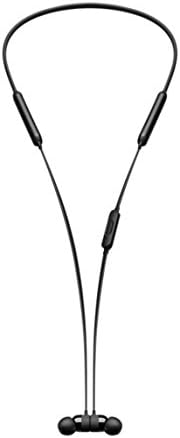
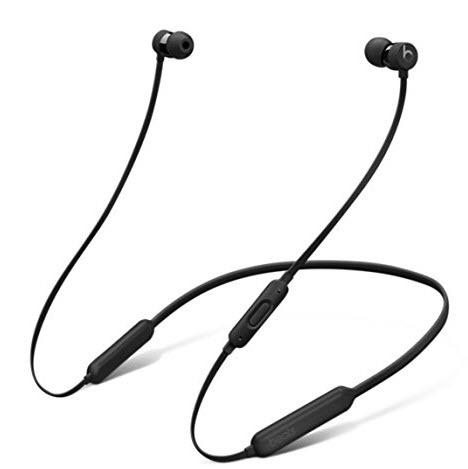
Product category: headphones
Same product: yes